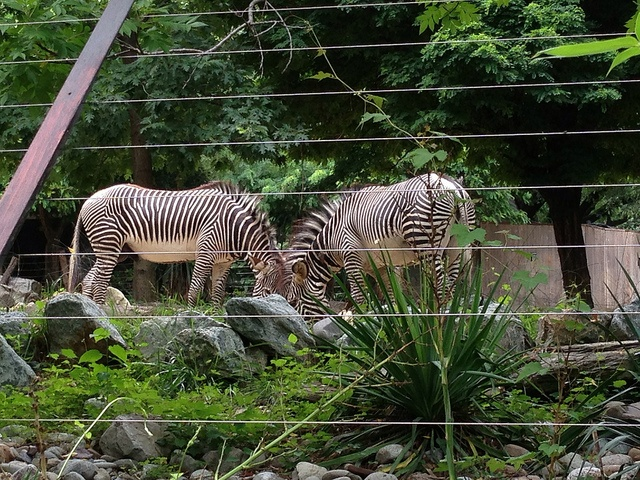
Zebras graze in the grass at a zoo.
Two zebras feeding on the grass in their enclosure.
A pair of zebras interact in their habitat as seen through a wire fence.
Two zebras grazing on grass behind a wire fence.
two zebras looking down while standing in part of their zoo area